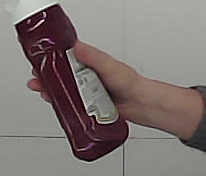
Product: heinz_ketchup